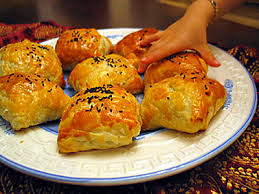
Yemek: borek